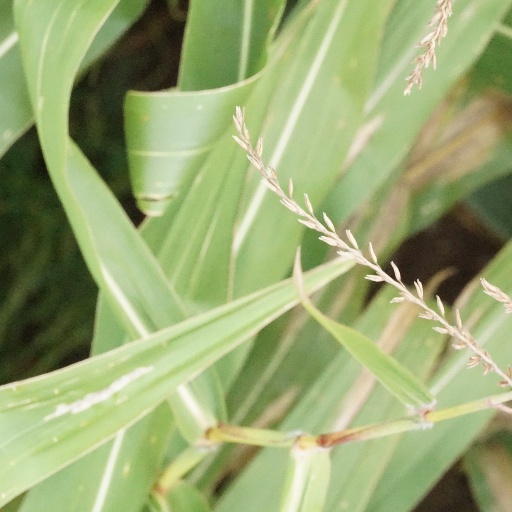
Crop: maize; corn